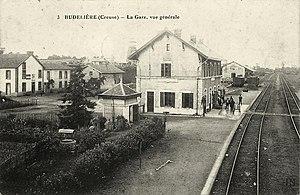
Carte postale de la gare vers 1920
Budelière est une commune française située dans le département de la Creuse, en région Nouvelle-Aquitaine.